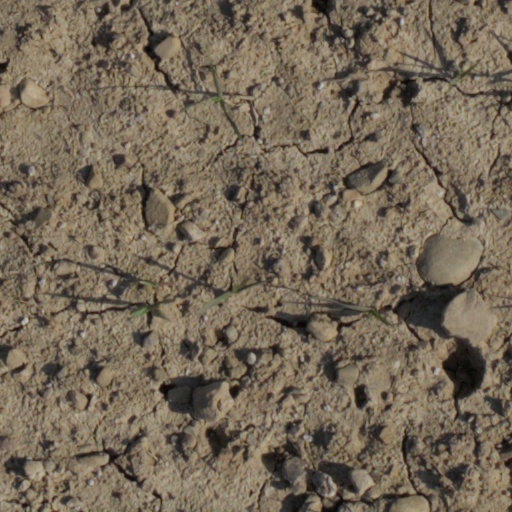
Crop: wheat